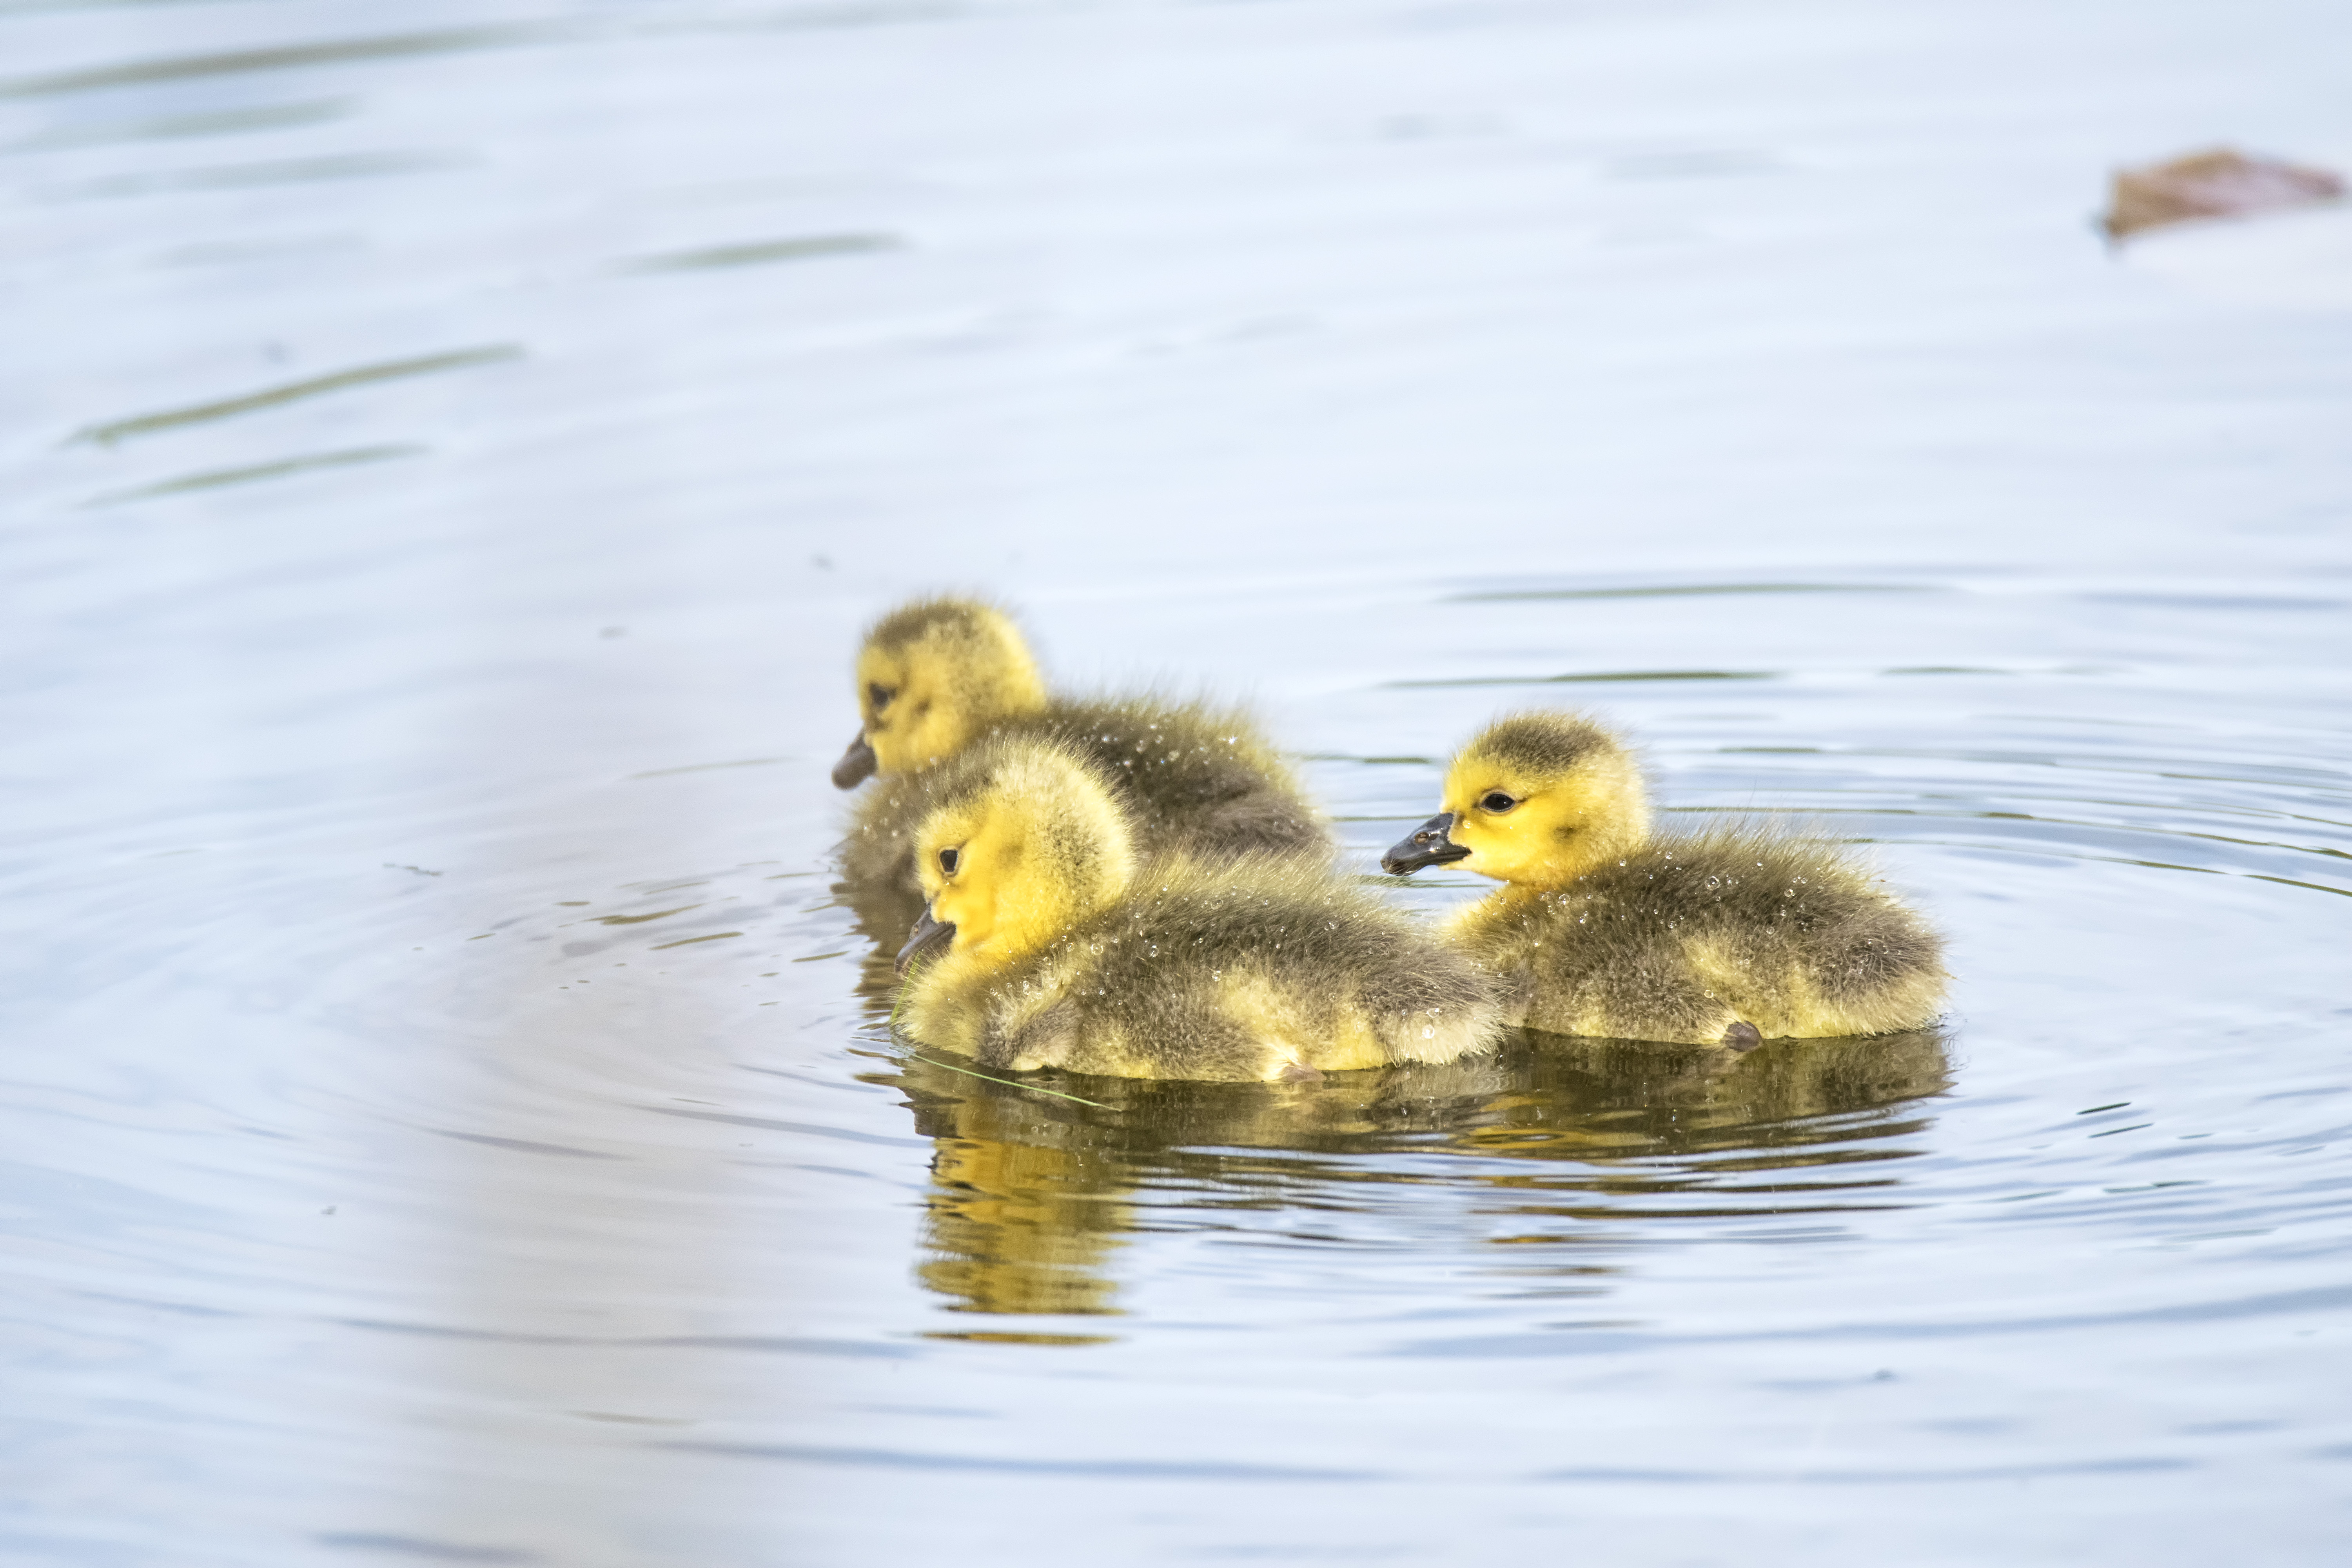
bird, wildlife, beak, fauna, duck, canada, goose, vertebrate, quebec, waterfowl, water bird, mallard, du, sherbrooke, oiseau, bernache, ducks geese and swans